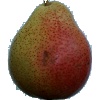
Label: pear_forelle